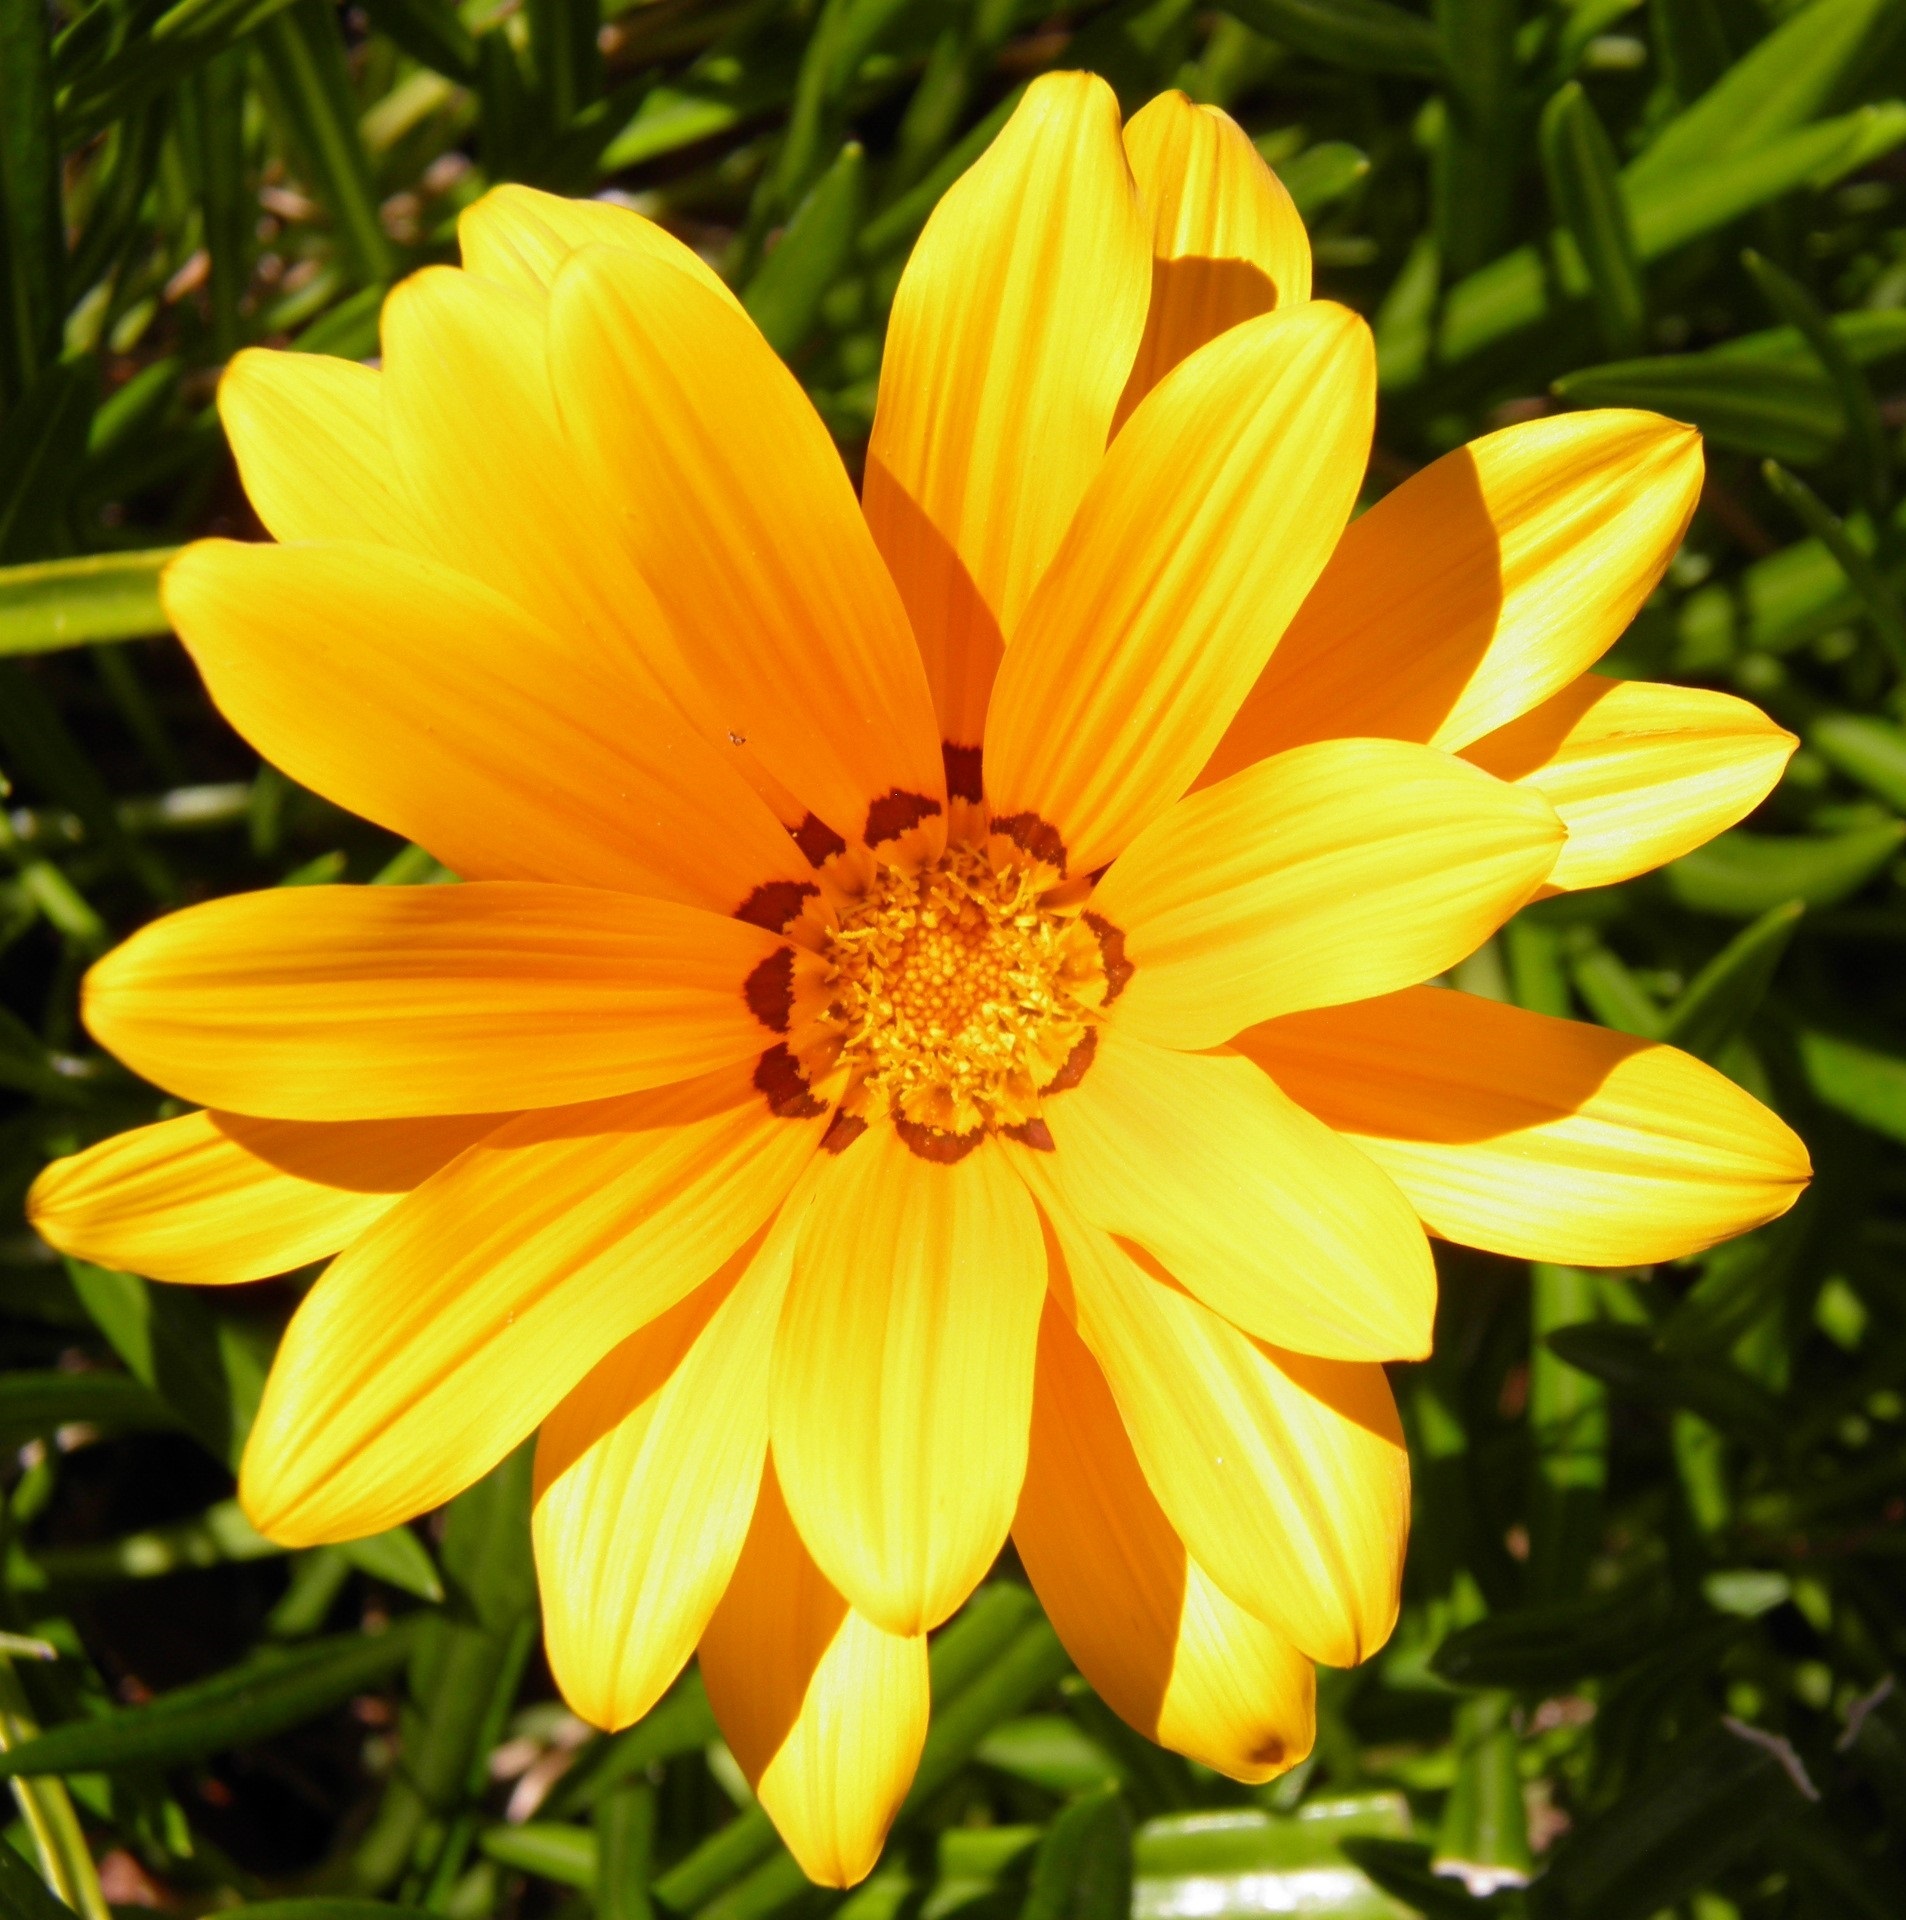
blossom, plant, flower, petal, summer, floral, daisy, herb, yellow, flora, wildflower, bright, vibrant, gerber, yellow flowers, macro photography, flowering plant, daisy family, calendula, oxeye daisy, annual plant, land plant, marguerite daisy